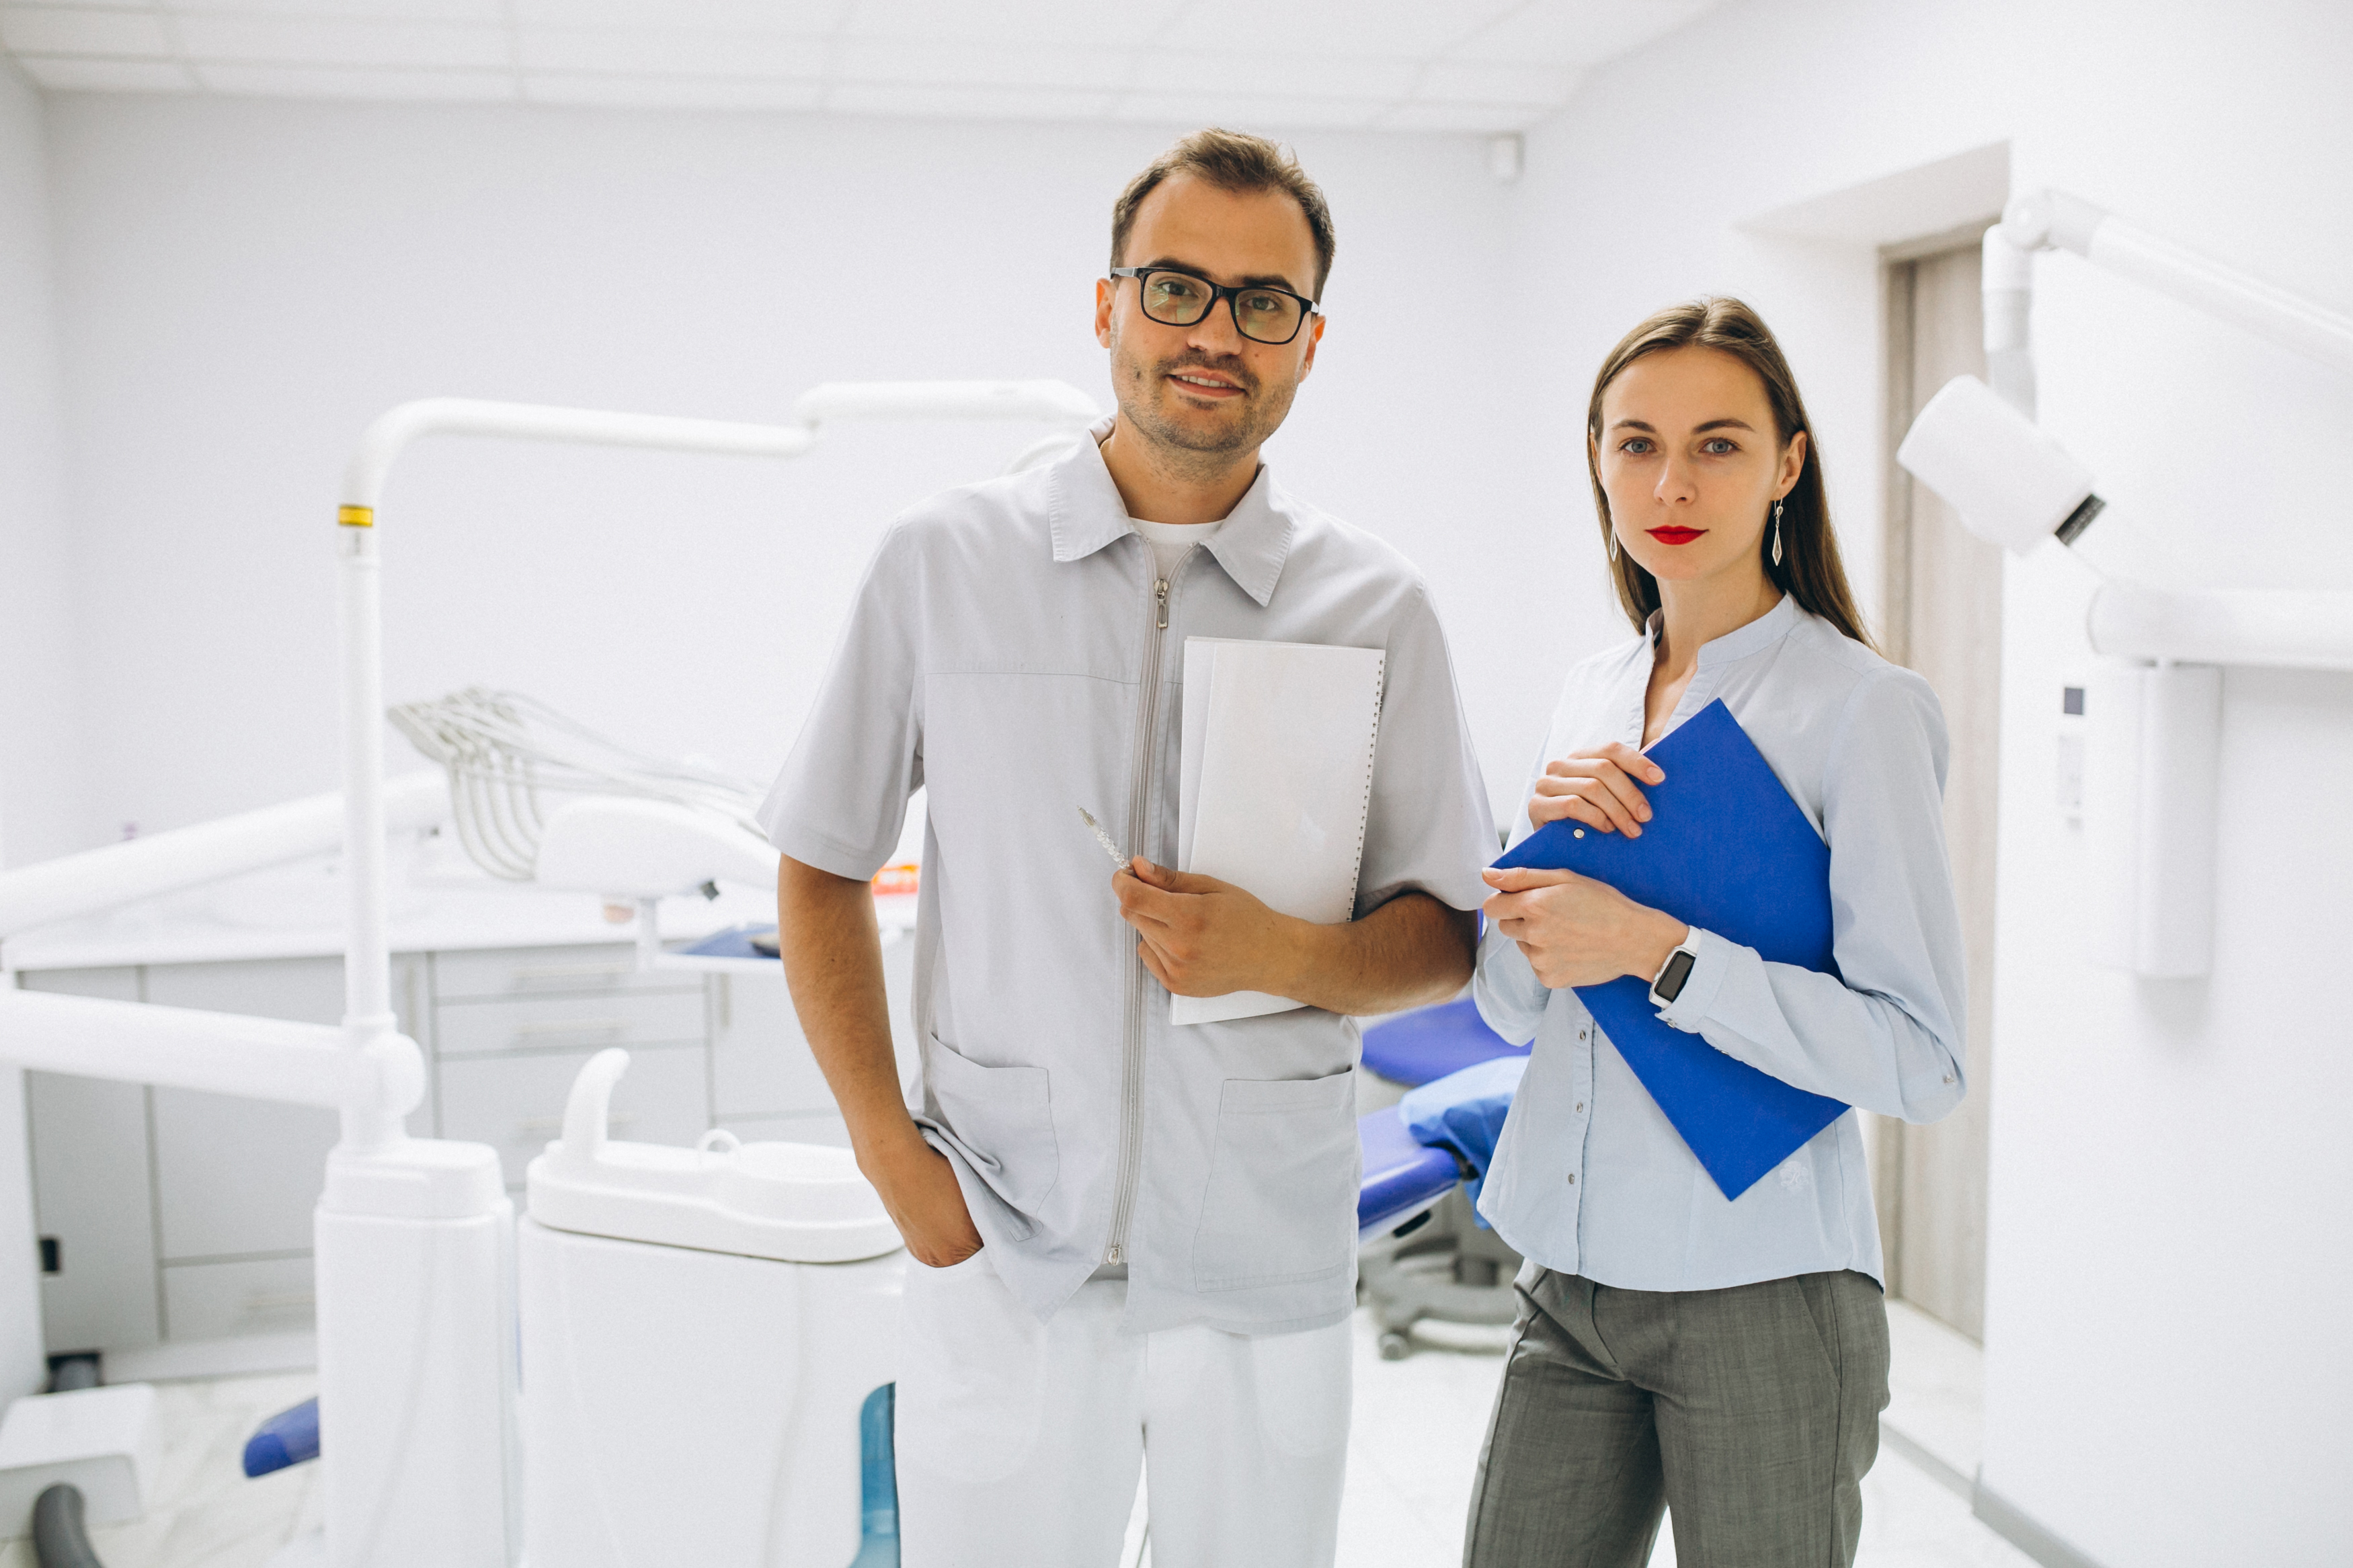
dentist, dentistry, smile, patient, white, dental, young, female, teeth, clinic, woman, medical, treatment, whitening, care, health, professional, orthodontic, hygiene, equipment, happy, girl, team, group, portrait, adult, face, mouth, doctor, clean, background, health care, visit, tool, collegue, oral, beautiful, perfect, procedure, people, office, caucasian, pretty, fresh, attractive, lifestyle, fun, looking, thinking, smiling, shoulder, service, hospital, furniture, job, product, communication, white collar worker, research, medical equipment, vision care, medicine